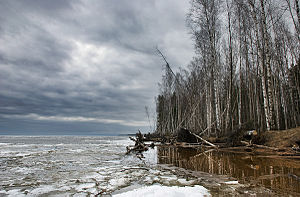
Rybinskreservoiret / Galleri
Rybinskreservoiret er et vandkraftsreservoir på Volgafloden og dens bifloder Sjeksna og Mologa, dannet af Rybinsk vandkraftværkets dæmning. Reservoiret ligger i Tver, Vologda, og Jaroslavl oblaster. Da reservoiret blev skabt, var det med sine 4.580 km², ~ 1½ gange Fyns areal, den største menneskeskabte vandmasse på Jorden. Reservoiret er det nordligste punkt på Volga. Volga-Østersøkanalen starter derfra. De vigtigste havne er Tjerepovets i Vologda oblast og Vesegonsk i Tver oblast.